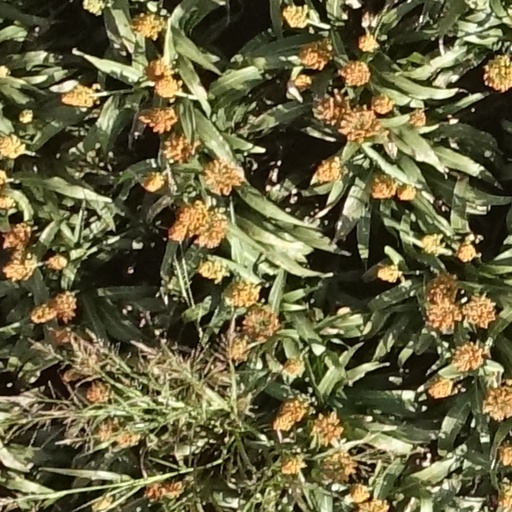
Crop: sorghum